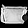
Label: Bag